Olympiastadion (Munich)

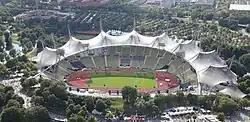
The Munich "Olympiastadion" (2022)

Olympiastadion is a stadium located in Munich, Germany. Situated at the heart of the "Olympiapark München" in northern Munich, the stadium was built as the main venue for the 1972 Summer Olympics.